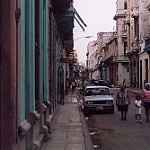
Scene: Outdoor